Danny O'Quinn Jr.

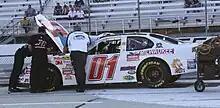
O'Quinn in the No. 01 in 2009

Daniel O'Quinn Jr. (born May 7, 1985) is an American professional stock car racer from Coeburn, Virginia. Now retired, he competed in the NASCAR Nationwide Series and was a winner of the "" competition.